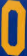
Number: 0